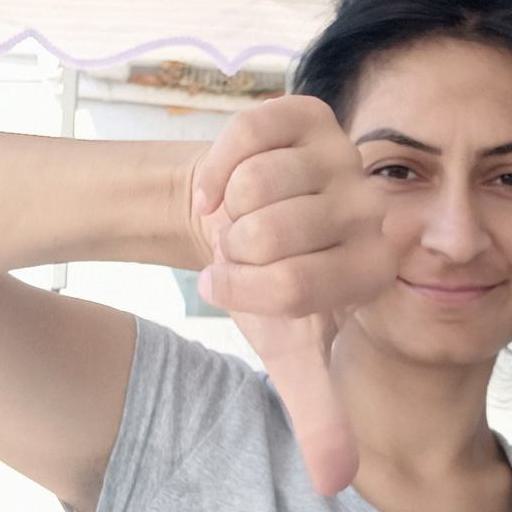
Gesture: dislike